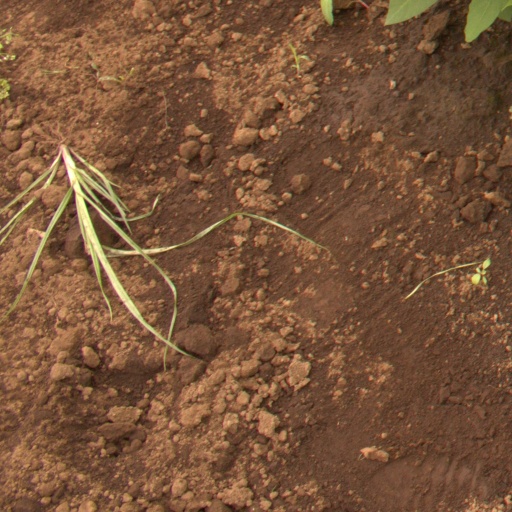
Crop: soybean